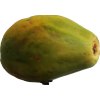
Label: papaya